Julius T. Csotonyi

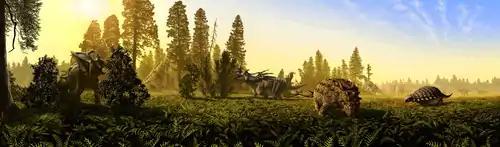
Restoration of Dinosaur park formation fauna, 2013

Julius Thomas Csotonyi (born October 11, 1973) is a Hungarian-born Canadian paleoartist and natural history illustrator living in Winnipeg, Manitoba, Canada. He specialises in photo-realistic restorations of dinosaurs, paleo-environments and extinct animals. His techniques encompass both traditional and digital media. His art is included in museum displays in many countries. Csotonyi also created the design of the reverse side of the commemorative 25 dollar silver Royal Canadian Mint coin called 50th Anniversary of the Canadian Flag.